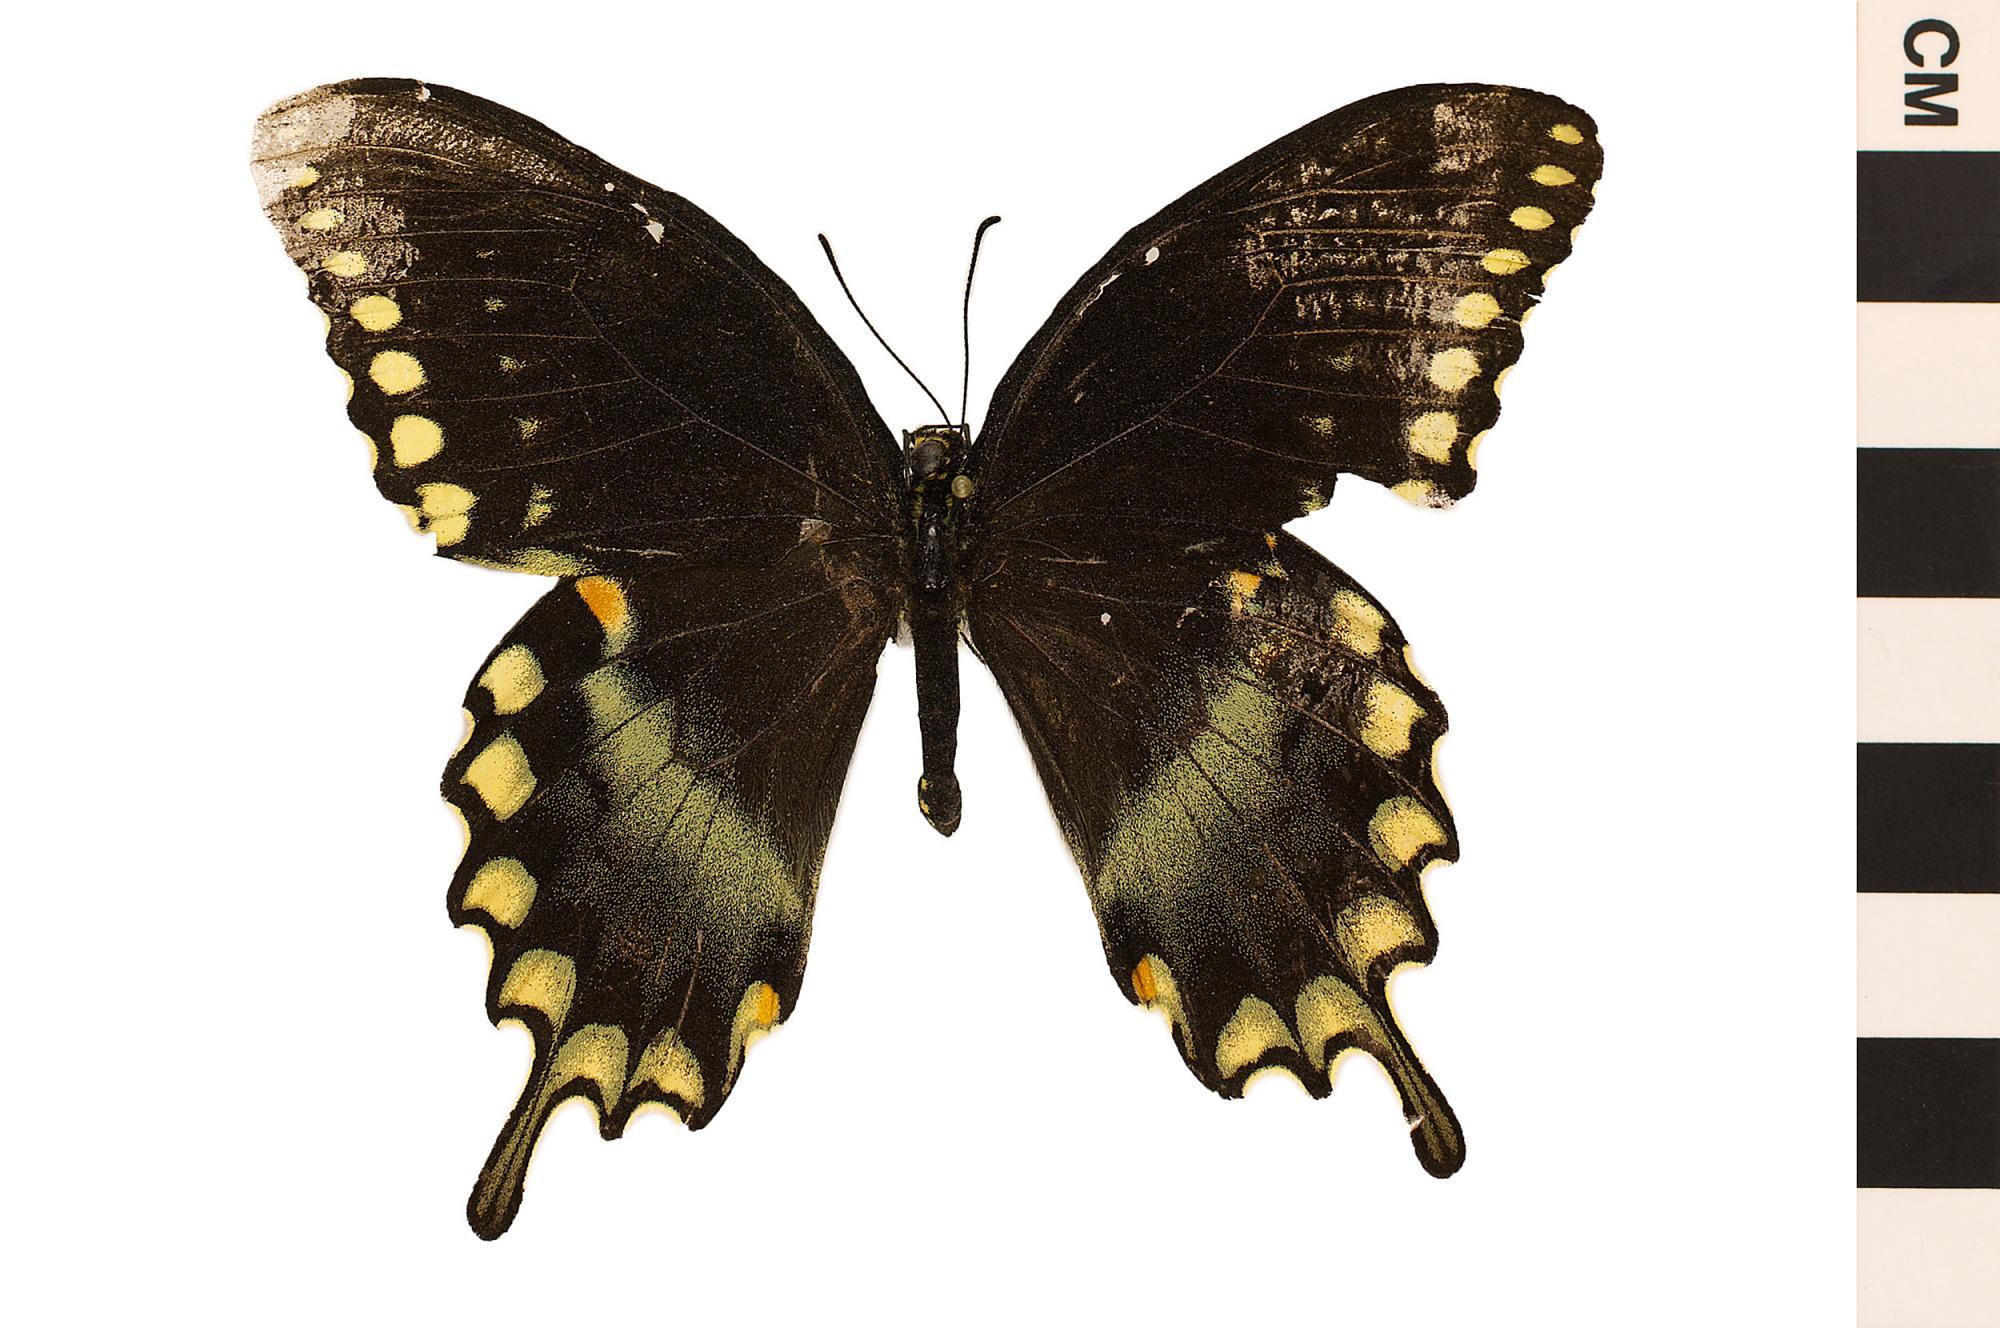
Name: Spicebush Swallowtail
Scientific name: Papilio troilus fakahatcheensis
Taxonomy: Animalia, Arthropoda, Hexapoda, Insecta, Lepidoptera, Papilionidae, Papilioninae
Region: Entomology
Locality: North America, United States, Florida, Collier County